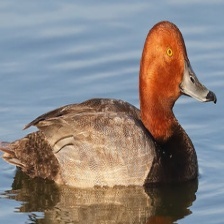
Species: RED HEADED DUCK
Scientific name: AYTHYA AMERICANA
ImageNet parent category: drake